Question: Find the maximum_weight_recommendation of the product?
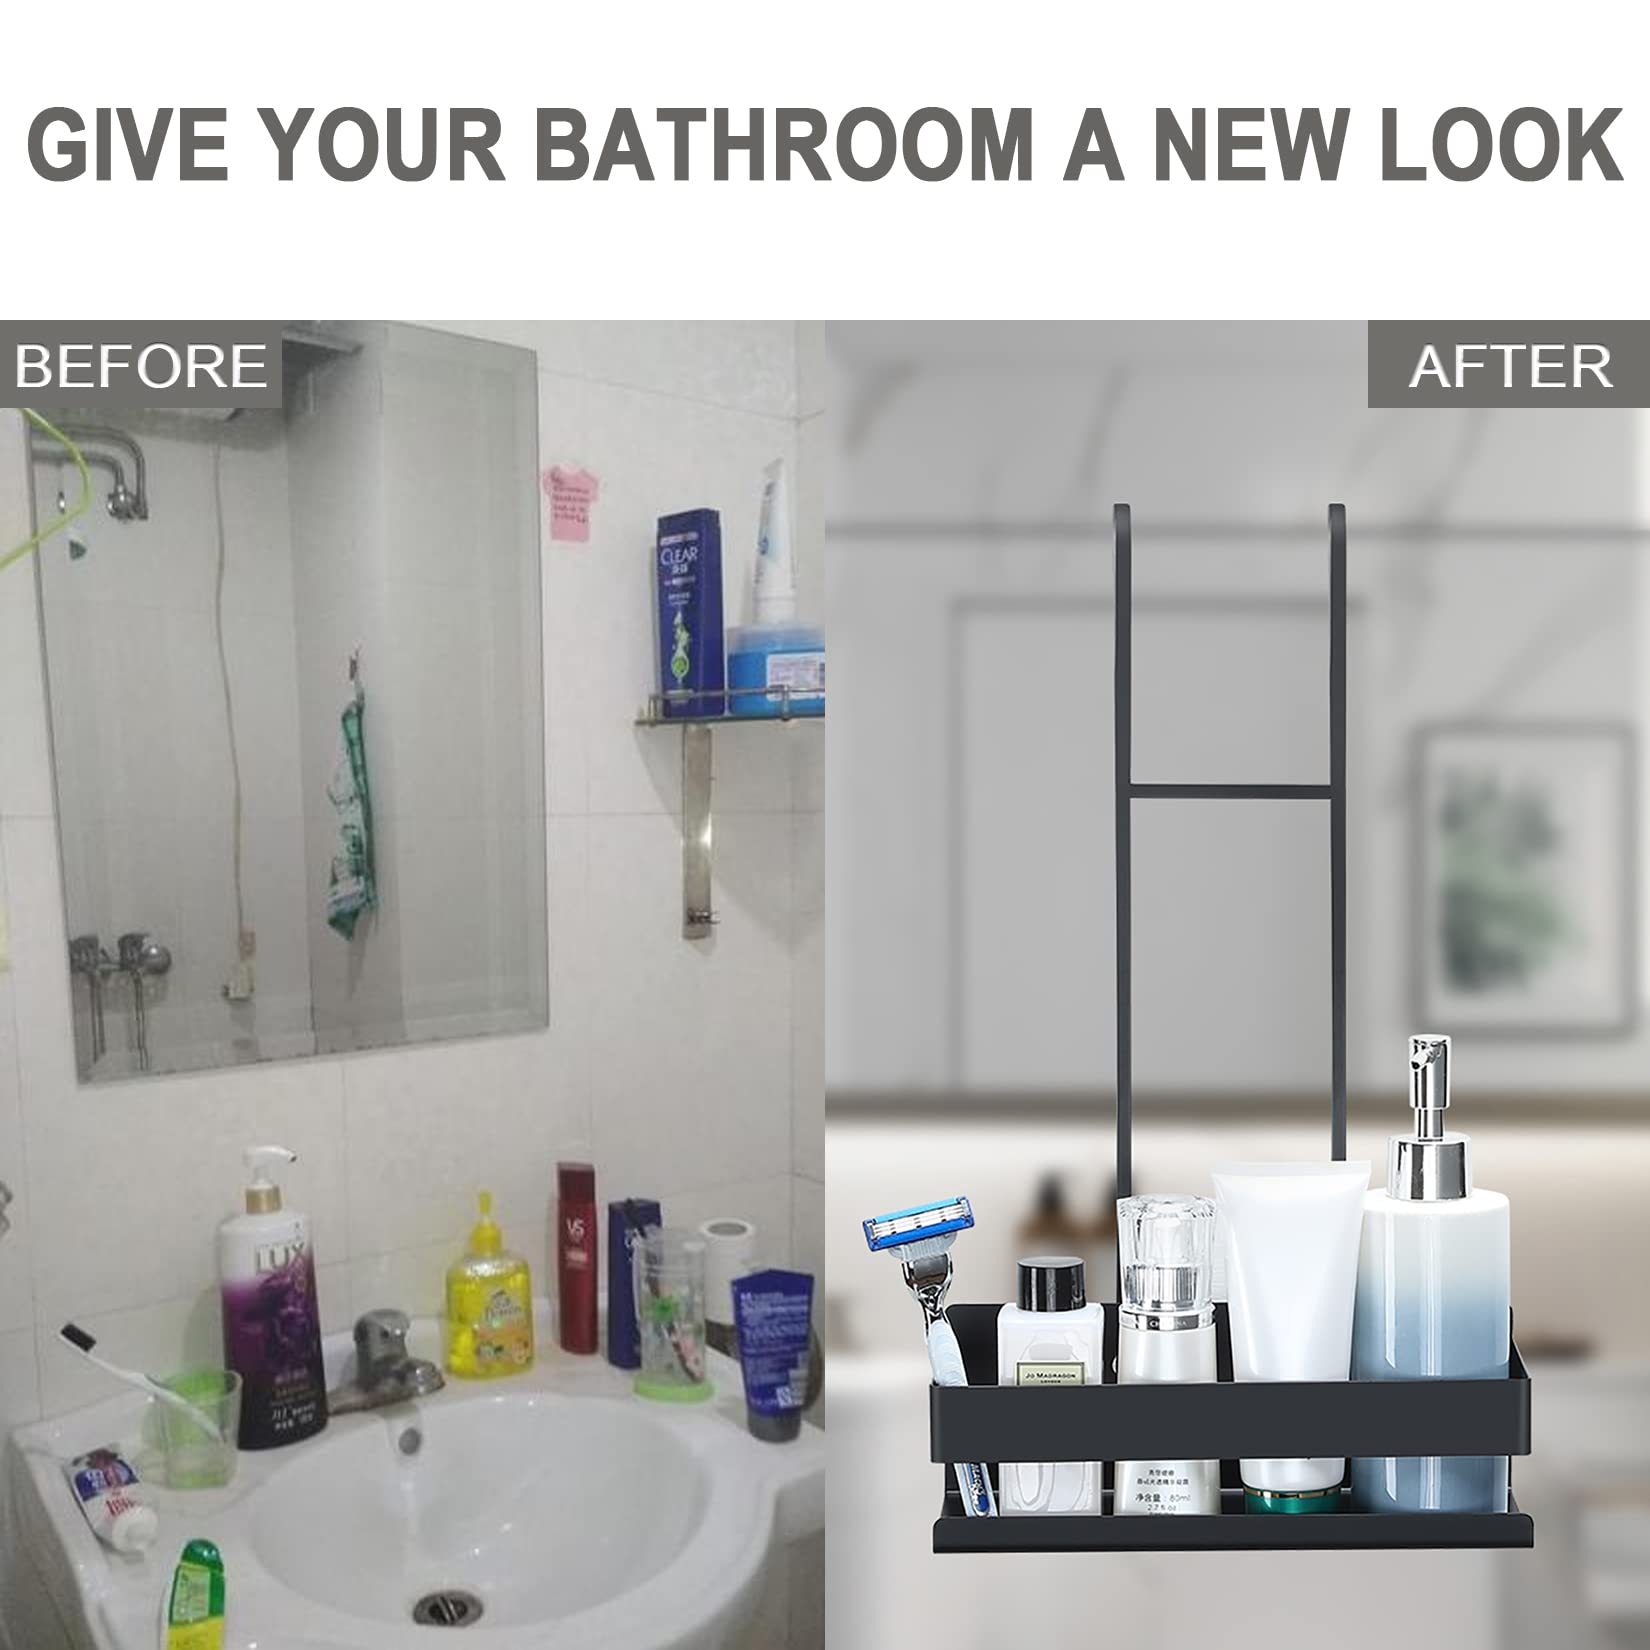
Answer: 2.25 ounce